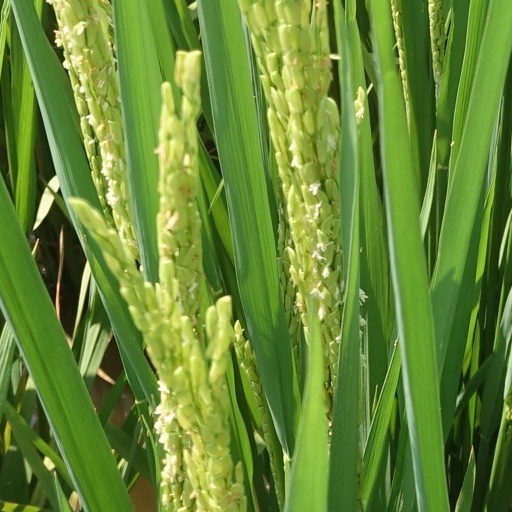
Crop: rice